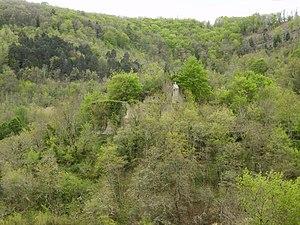
Bourigeole est une commune française, située dans le département de l'Aude en région Occitanie.